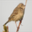
Label: bird